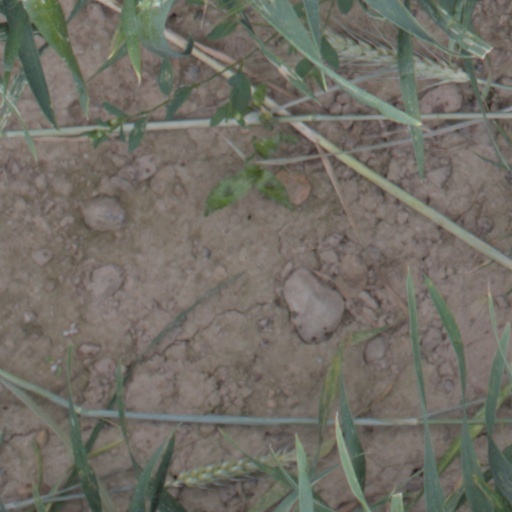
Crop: wheat